2012 Bahrain Grand Prix

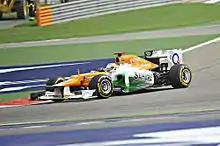
Force India chose not to take part in the second free practice session.

With Force India electing not to take part in the second session over security concerns, twenty-two cars took to the circuit for Friday's second ninety-minute practice session. A GP2 practice session between the first and second Formula One sessions meant that some of the sand on the surface of the circuit was cleaned up, and teams began their first runs on the softer option compound of tyres. Narain Karthikeyan was the first driver out, setting a lap time of 1:41.710 almost straight away. Several other drivers, including Jean-Éric Vergne, Vitaly Petrov, Pastor Maldonado, Timo Glock and Daniel Ricciardo also emerged, setting lap times within the first five minutes of the session starting. After the initial rush of the first fifteen minutes, Jenson Button emerged as the fastest man on the circuit before being surpassed by Mark Webber moments later. Michael Schumacher, Sebastian Vettel, Nico Rosberg all led the field by the halfway point, but it was Rosberg who led the way into the final ten minutes of the session when all twenty-two cars were out on the circuit together. Rosberg's time of 1:32.816 was enough to see him through to the end of the session in front, four-tenths of a second faster than Webber, with Vettel third. After finishing in front in the first session, Lewis Hamilton was fourth, while Bruno Senna – back in his car after being replaced by Bottas in the first session – ended the session in eighteenth, behind the Caterham of Heikki Kovalainen and narrowly ahead of Marussia driver Timo Glock.